Jorge de Lencastre, Duke of Coimbra

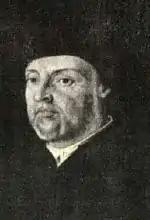

Jorge de Lencastre (English: George; 21 August 1481 – 22 July 1550) was a Portuguese prince, illegitimate son of King John II of Portugal and Ana de Mendonça, a lady-in-waiting to Joanna la Beltraneja. He was created the second Duke of Coimbra in 1509. He was also master of the Order of Santiago and administrator of the Order of Aviz from 1492 to 1550.